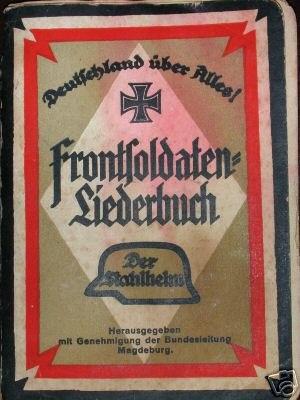
Carnet de chants des soldats allemands de la 1re GM.
La chanson de soldat est un des trois répertoires musicaux utilisés par les armées avec la musique militaire proprement dite et la céleustique.